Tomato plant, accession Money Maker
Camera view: vertical (180 deg); turntable rotation: 210 degrees
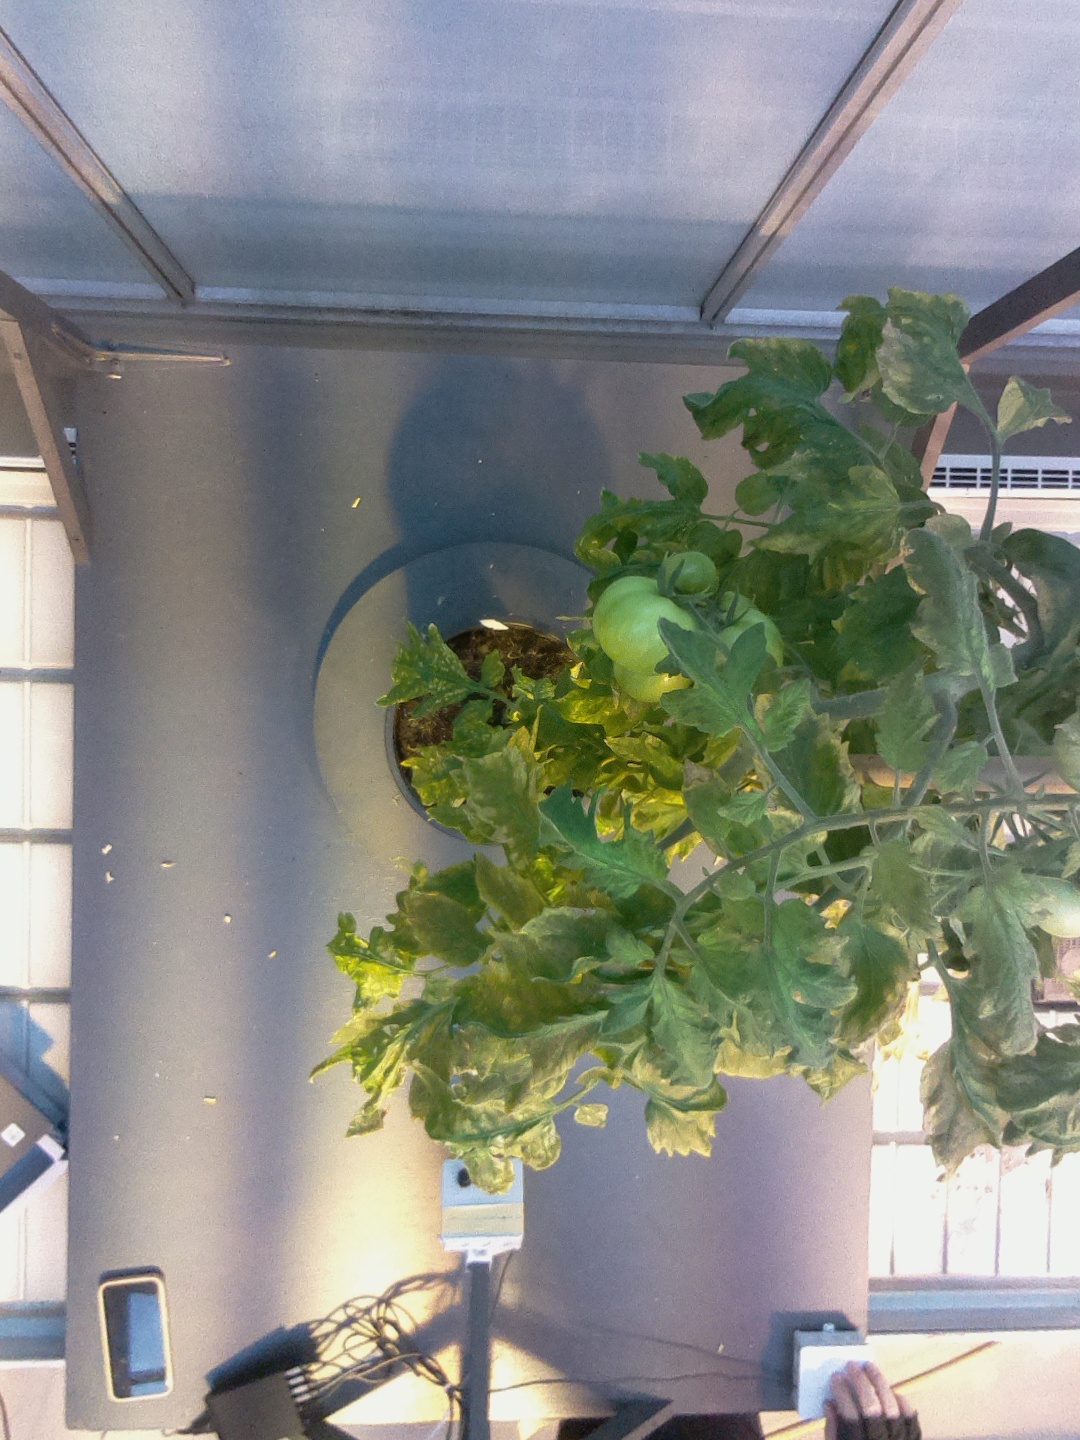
BBCH growth stage 79: 90% -100% of final fruit size